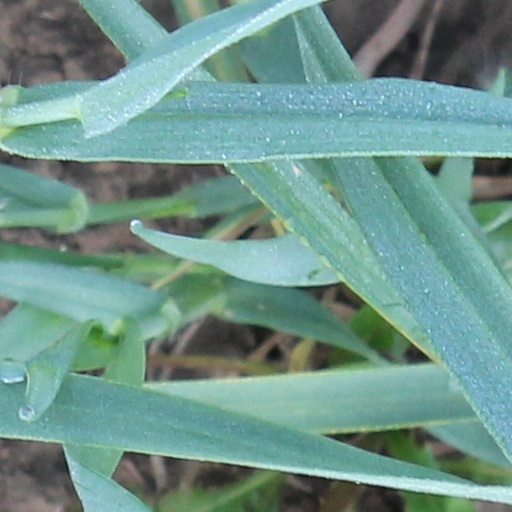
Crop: wheat